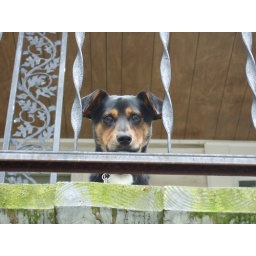
Cute little dog on a porch above the street fair.